Malaysian art

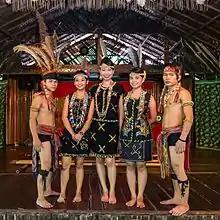
Murut of interior Sabah in traditional tribal costume.

Beadwork: Borneo has long been associated with products made of beads. Rungus of northern Sabah is known for their distinct and elaborate beaded accessories, ranging from necklaces, earrings, belts, and bangles. Colourful and beautiful, the beads are used in many traditional costumes, rituals, dances, and highly popular as souvenir items. Other than Rungus, beads also play an important role among the Orang Ulu tribes of Sarawak. The beads are made from various types of materials, namely wood, snail skin, stone, glass, bones, animal teeth and ceramics. Among the Orang Ulu tribes, the manufacturing techniques, colours and shapes differ with different amounts according to their respective beliefs and interpretations.